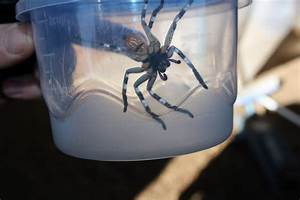
Label: spider